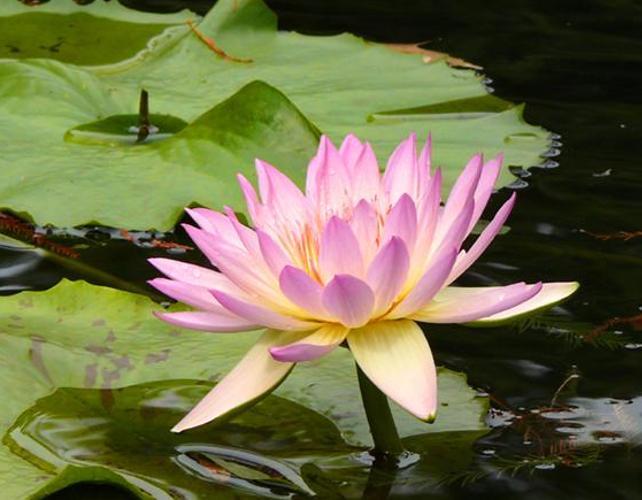
Label: water lily